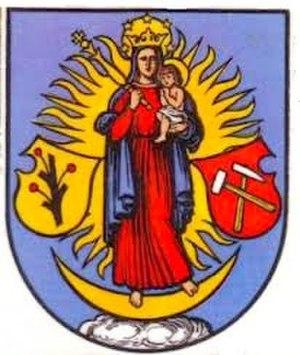
Měděnec est une commune du district de Chomutov, dans la région d'Ústí nad Labem, en Tchéquie. Sa population s'élevait à 140 habitants en 2018.